Welsh dresser

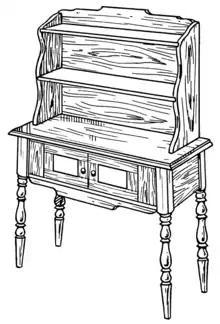
A plain Welsh dresser

Originally, a dresser was located in the kitchen and was a utilitarian piece of furniture where meat and other food was dressed or prepared, while prepared food was placed on sideboards in the dining room ready to be served. They could be modified to suit local needs; for example, dressers in the Scottish Highlands may have a "porridge drawer"a tin-lined drawer into which freshly made porridge was emptied and left to cool. When cold, slices of the porridge could be cut out and taken out of the house for later consumption.